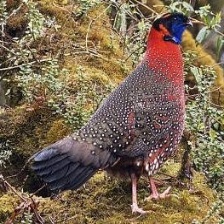
Species: SATYR TRAGOPAN
Scientific name: TRAGOPAN SATYRA